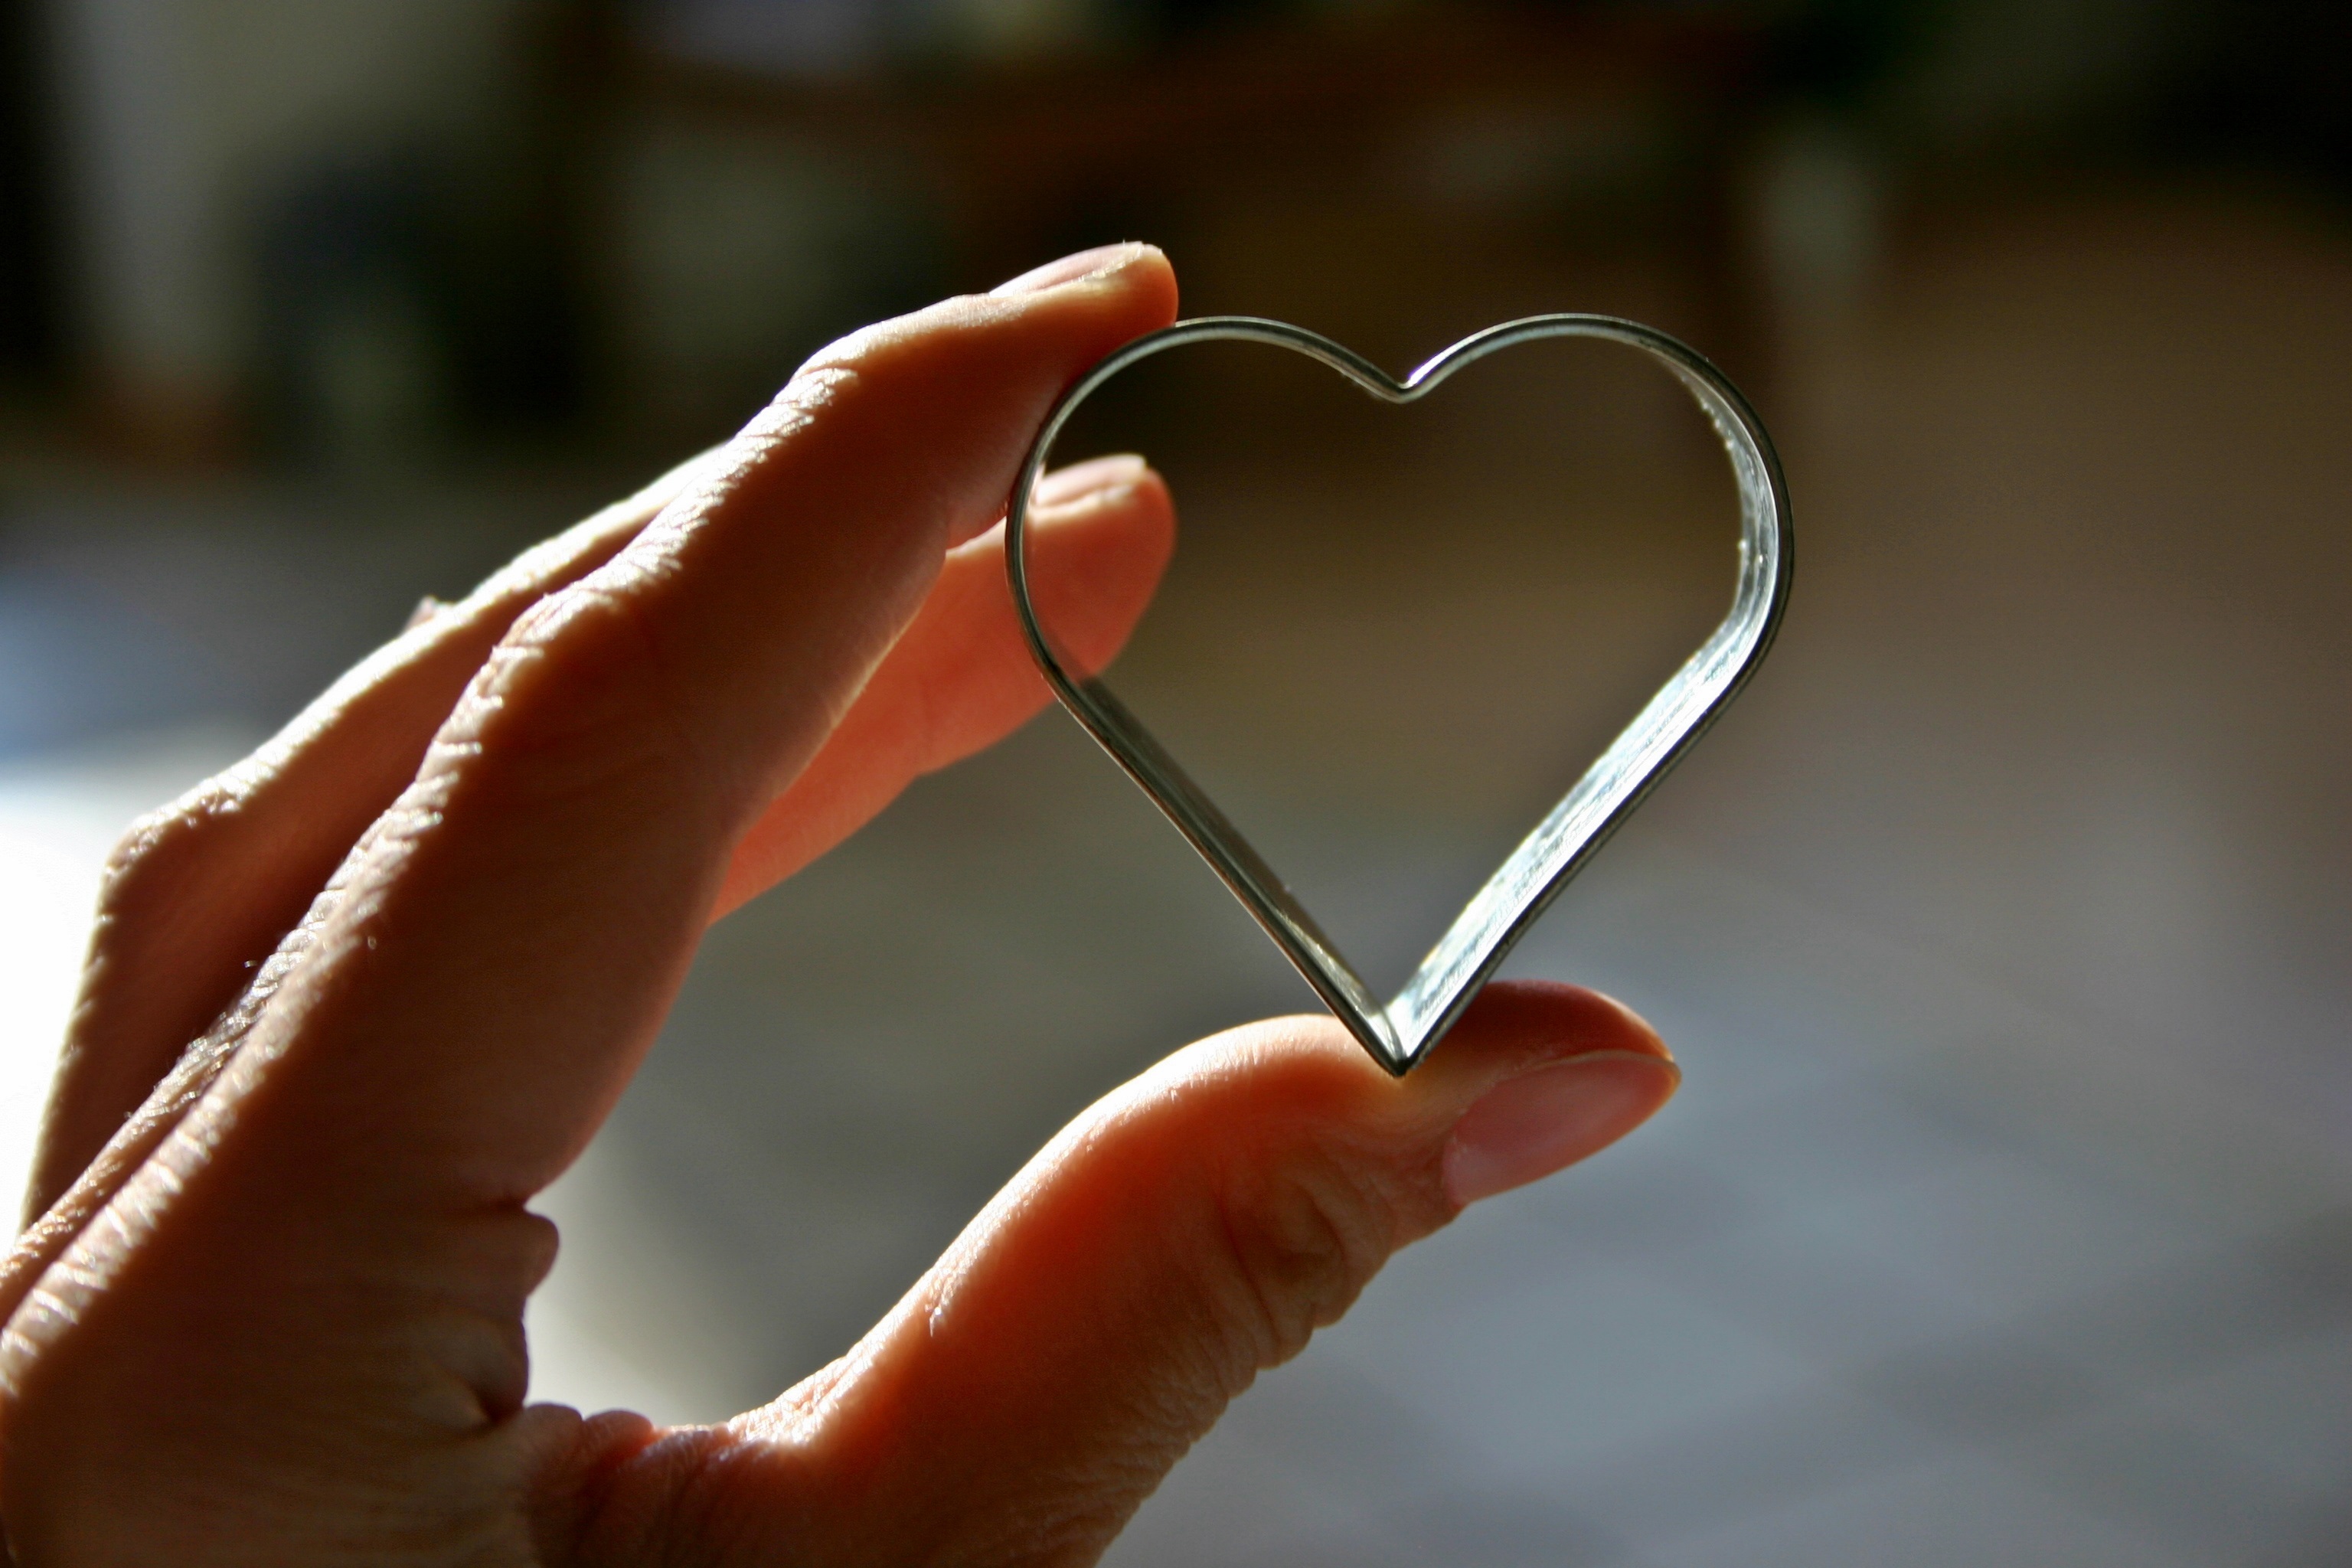
writing, hand, love, heart, finger, red, symbol, kitchen, ear, christmas, cookie cutter, close up, human body, bake, christmas cookies, christmas biscuits, heart shape, silver, glasses, organ, emotion, macro photography, ausstecherle, sense, vision care, cookie cutters